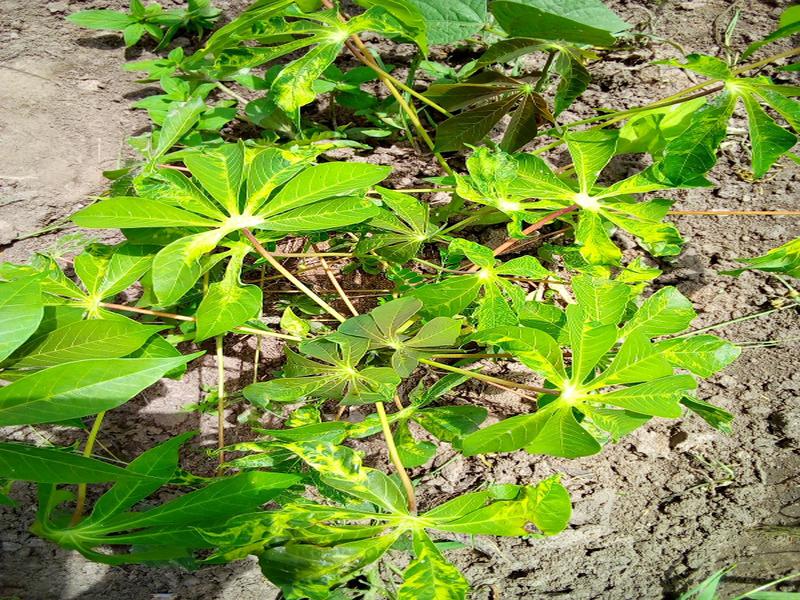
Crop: cassava
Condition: mosaic_disease